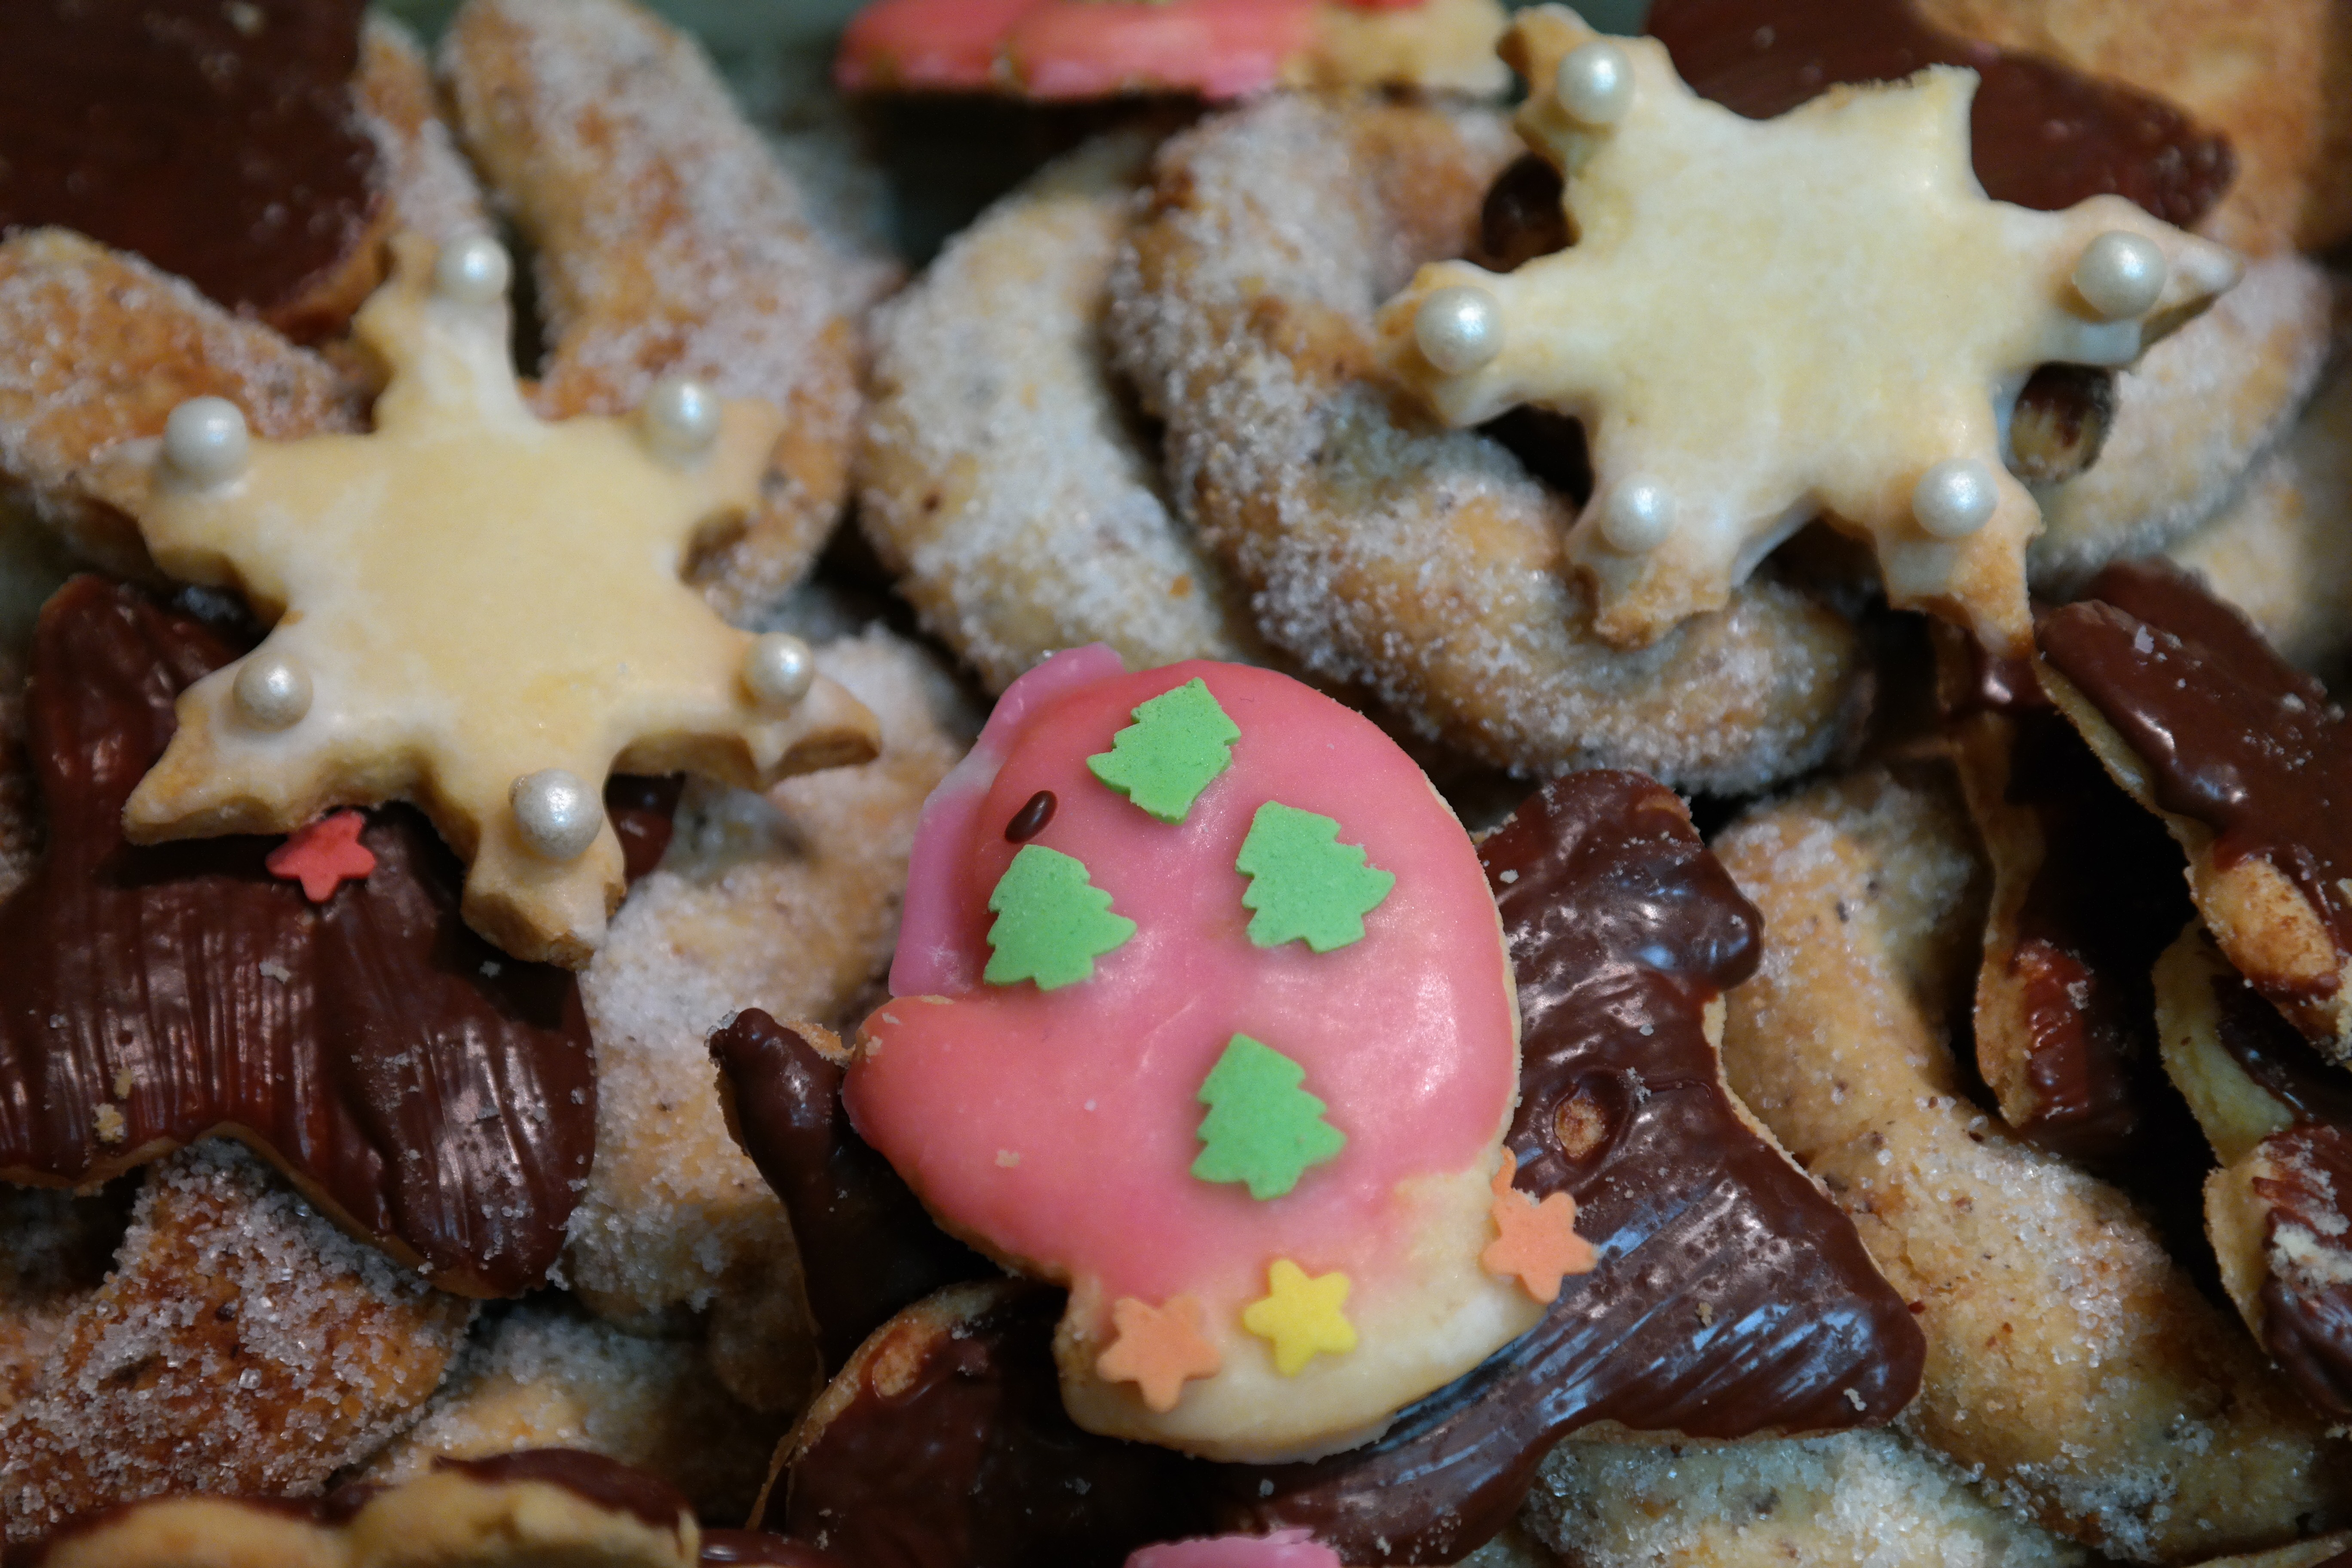
sweet, dish, meal, food, produce, baking, christmas, cookie, dessert, delicious, christmas cookies, pastries, cookies, mix, sweetness, treat, baked goods, small cakes, fine pastry, snack food, cookies and crackers, chocolate brownie